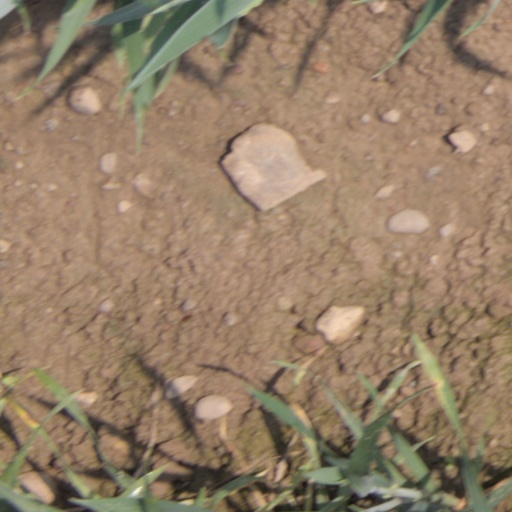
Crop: wheat